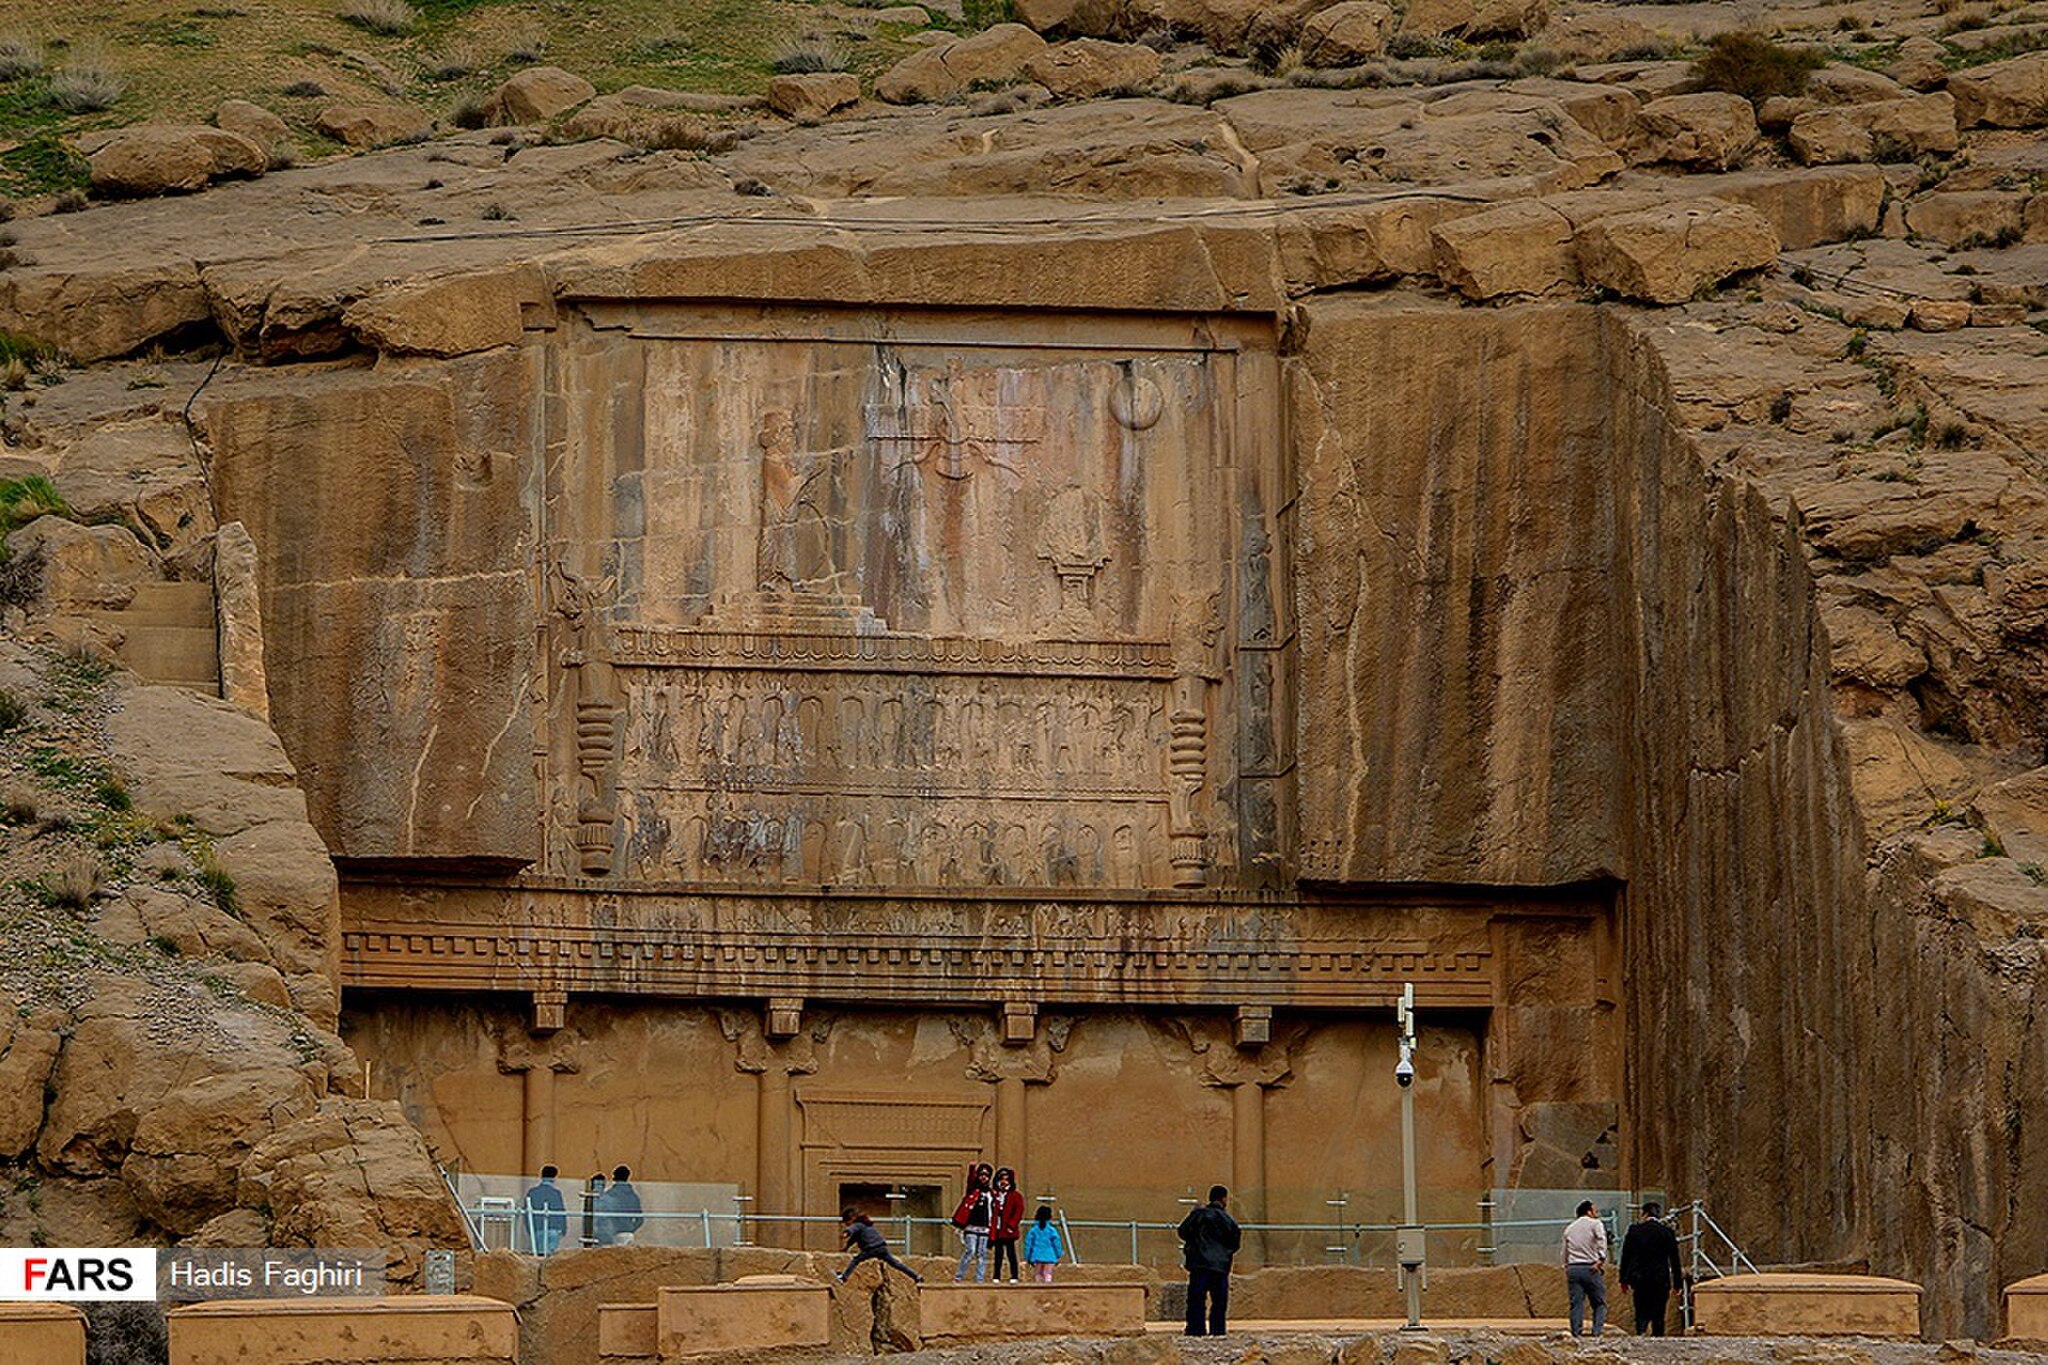
Title: Persepolis 20190310 19
Description: تخت جمشید
Date: 2019-03-10
Categories: Tomb of Artaxerxes III, Files from external sources with reviewed licenses, Photographs from farsnews.ir, Photos by Hadis Faghiri for Fars News Agency